Glamorgan

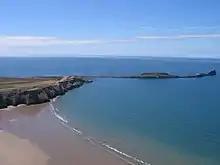
Worm's Head

The coastline of Glamorgan stretched for 88 miles from Trowbridge in the east to Gower in the west. It was divided naturally into three distinct sections. The coast of the Vale of Glamorgan was mainly characterised by cliffs, while from Porthcawl to Swansea Bay wide sandy shores prevail. The final section, the Gower coast, was made up of a rugged and serrated peninsula.